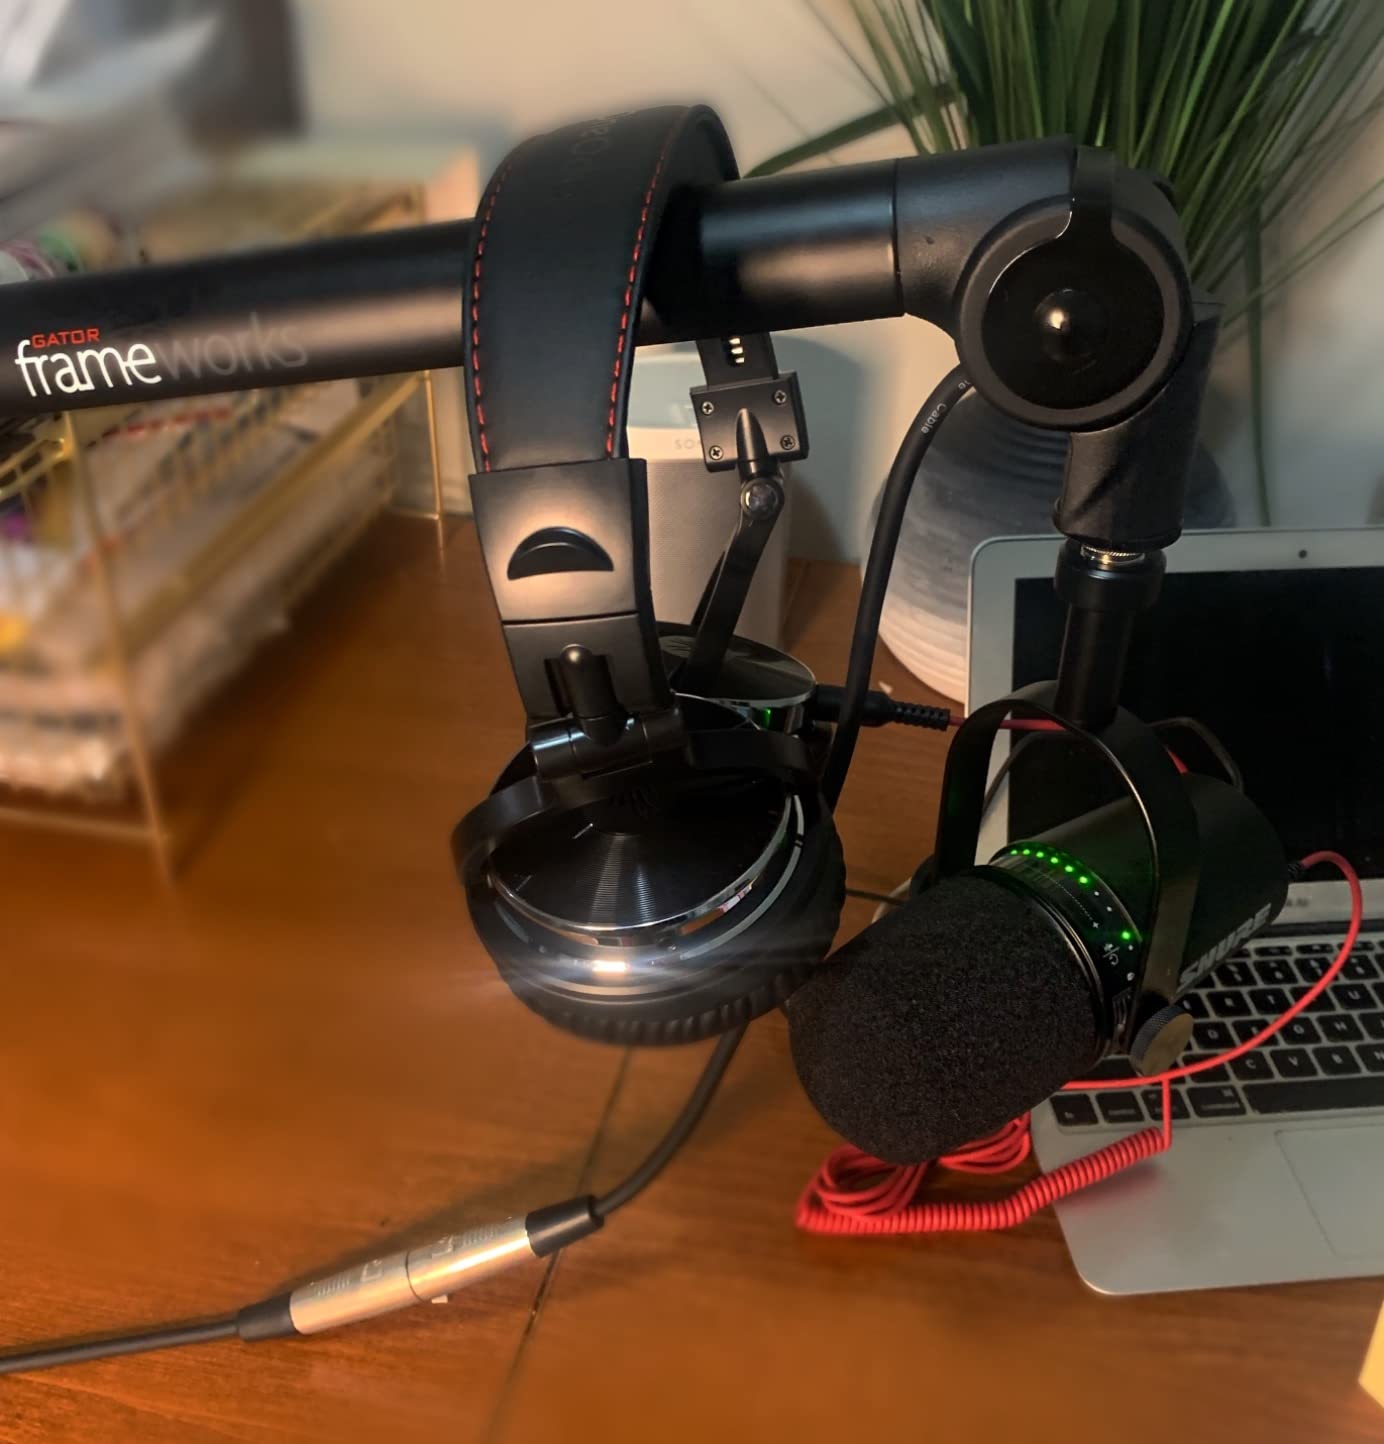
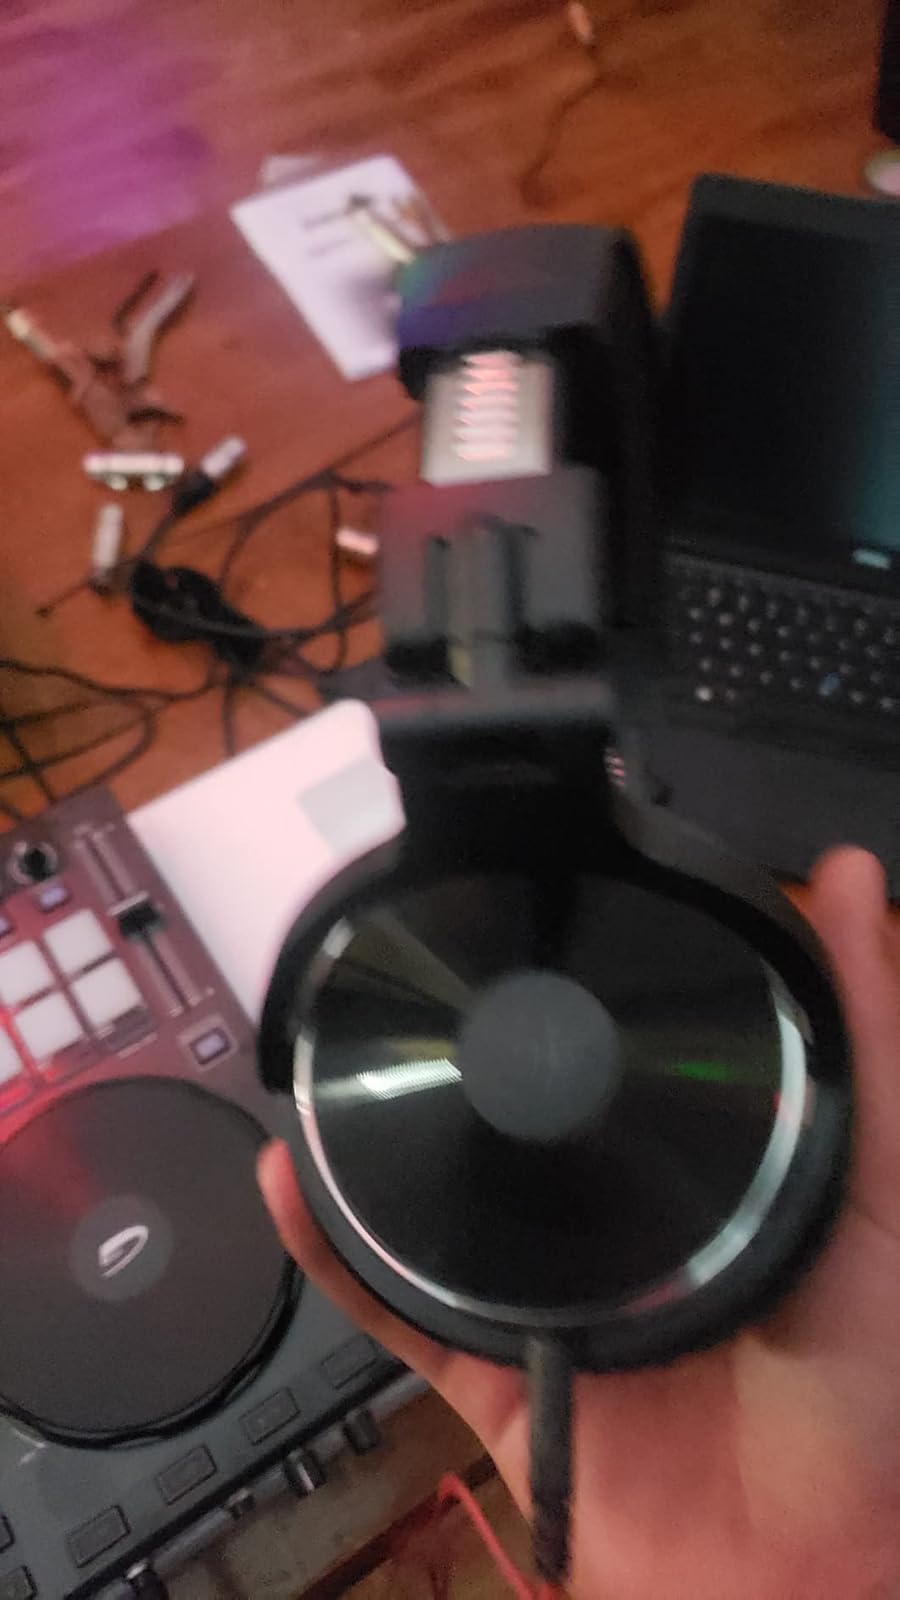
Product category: headphones
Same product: yes